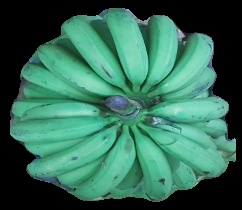
Variety: pachbale
Grade: grade2